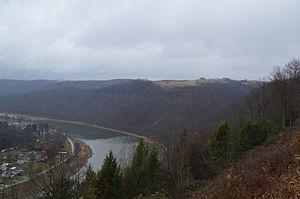
Madison Township est un township, situé au sud-ouest du comté de Clarion, aux États-Unis. En 2010, il comptait une population de 1 207 habitants.